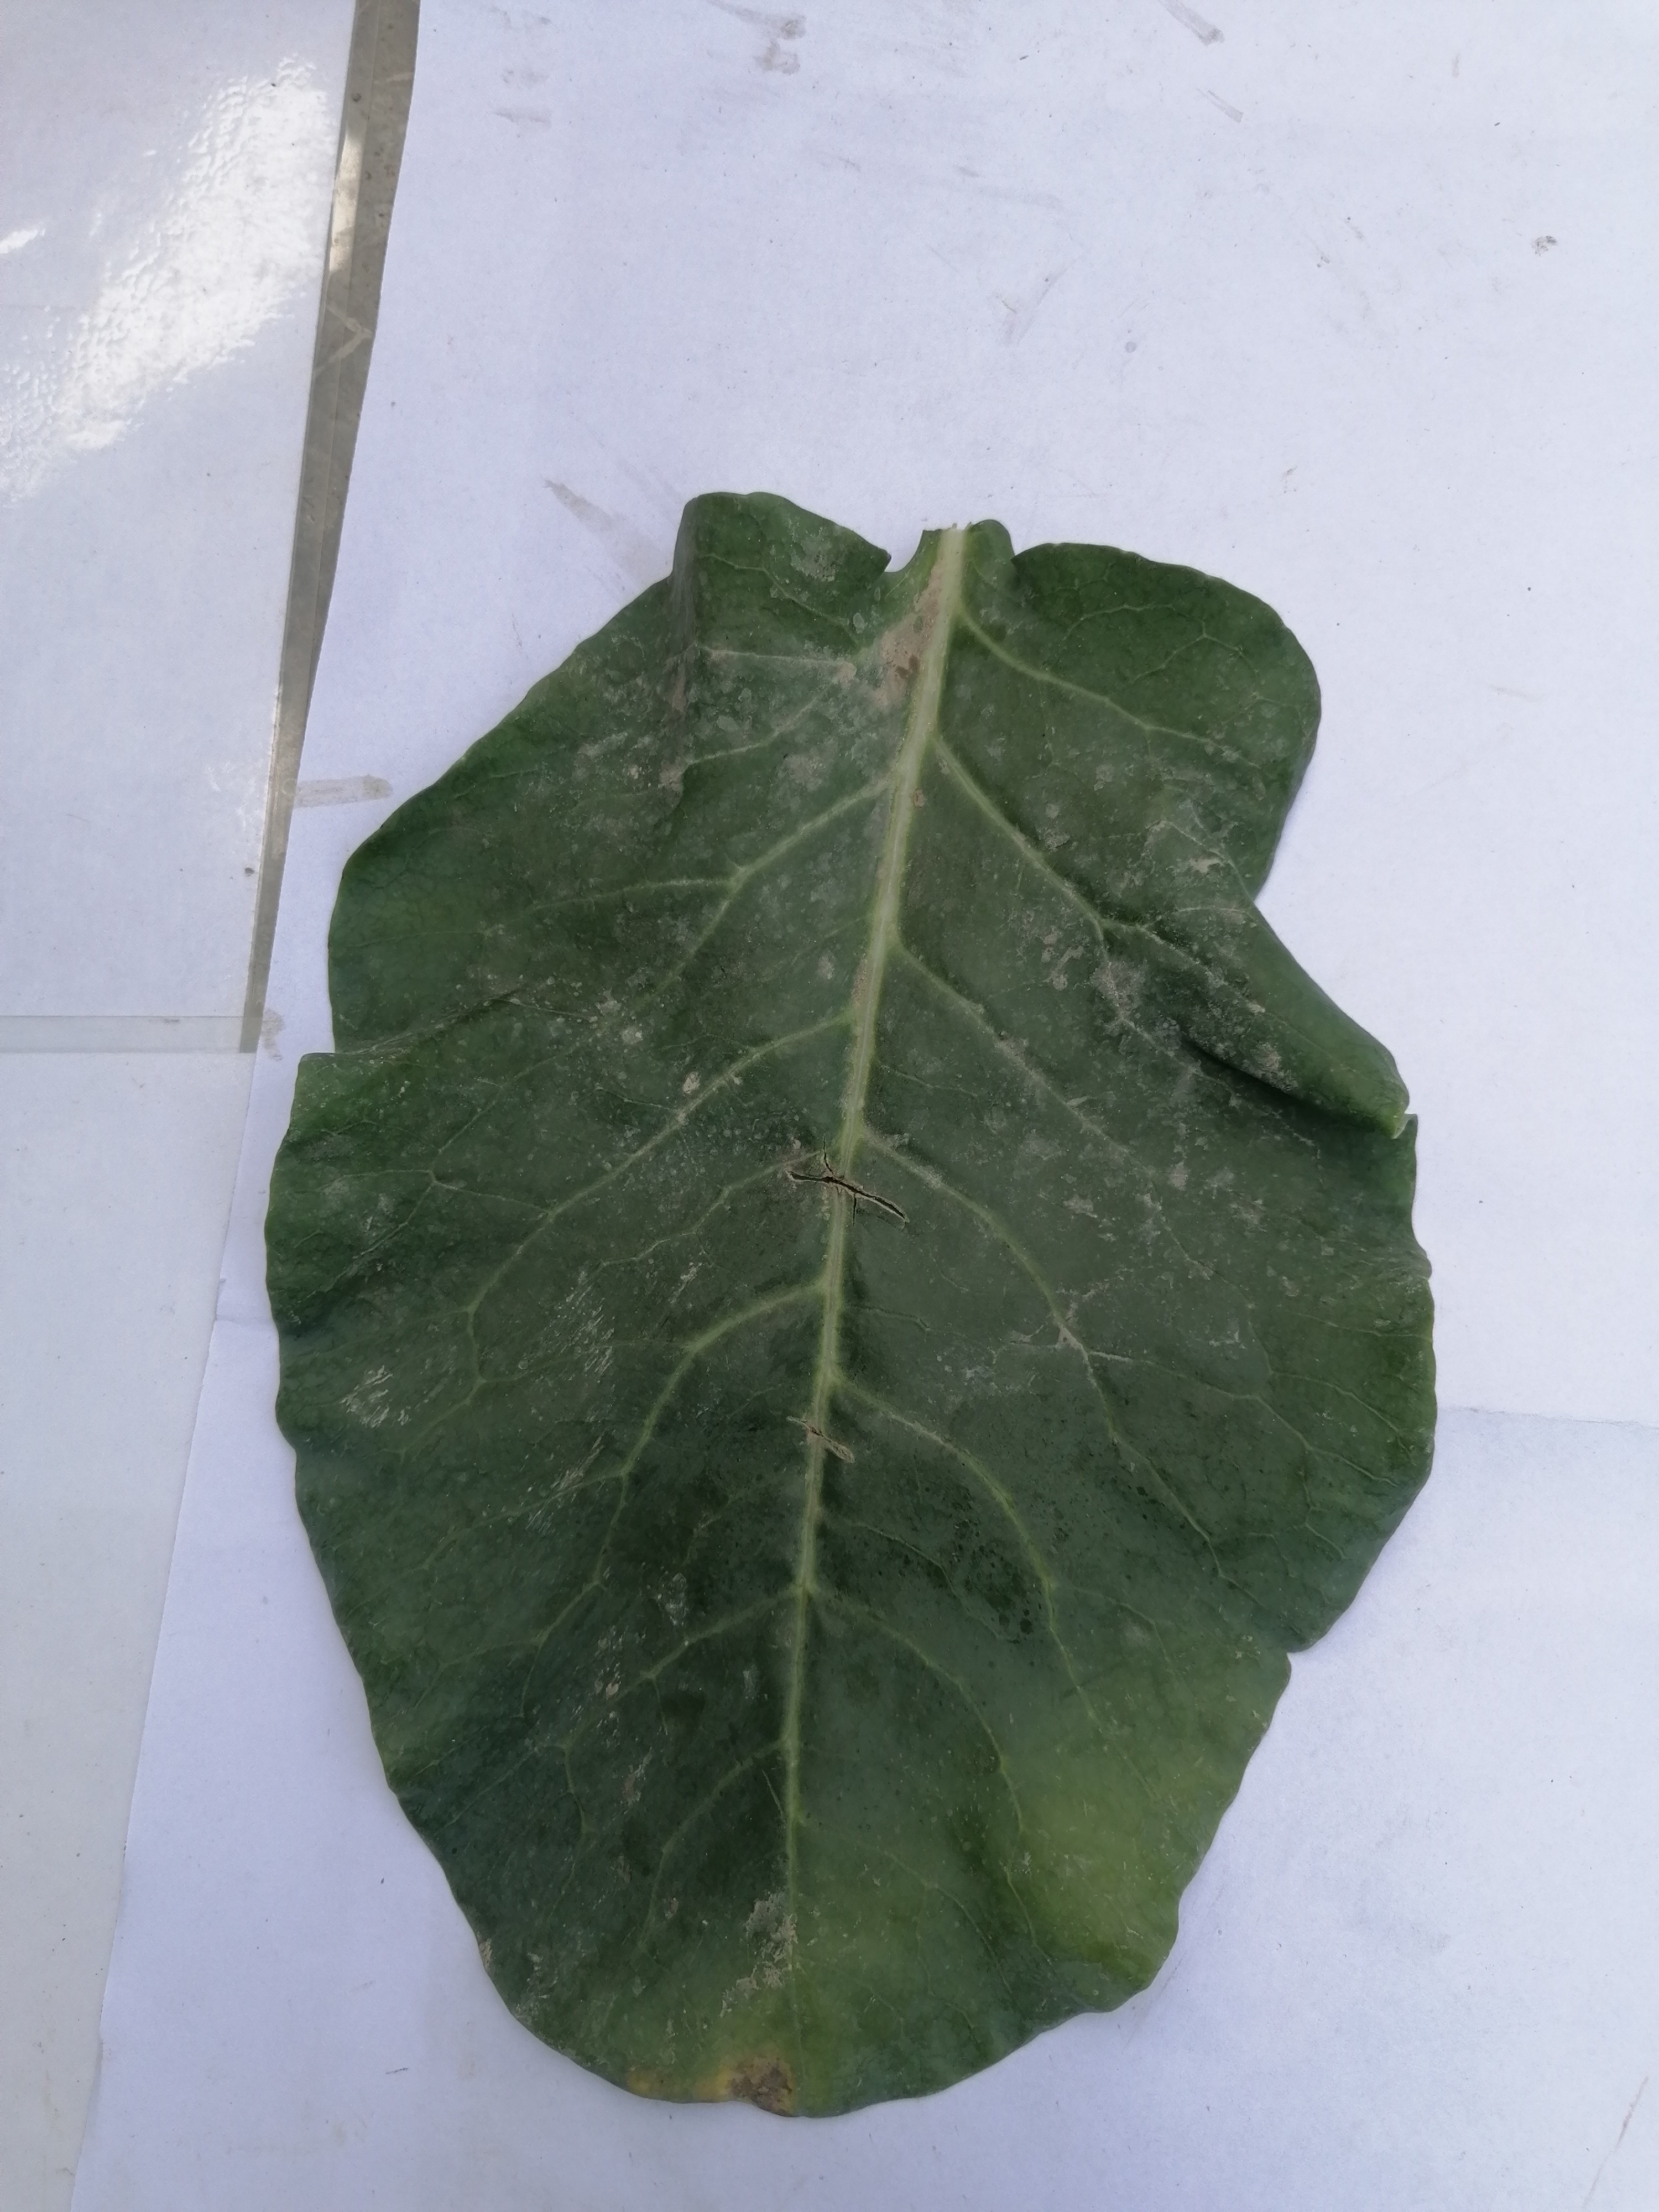
Label: Black Rot